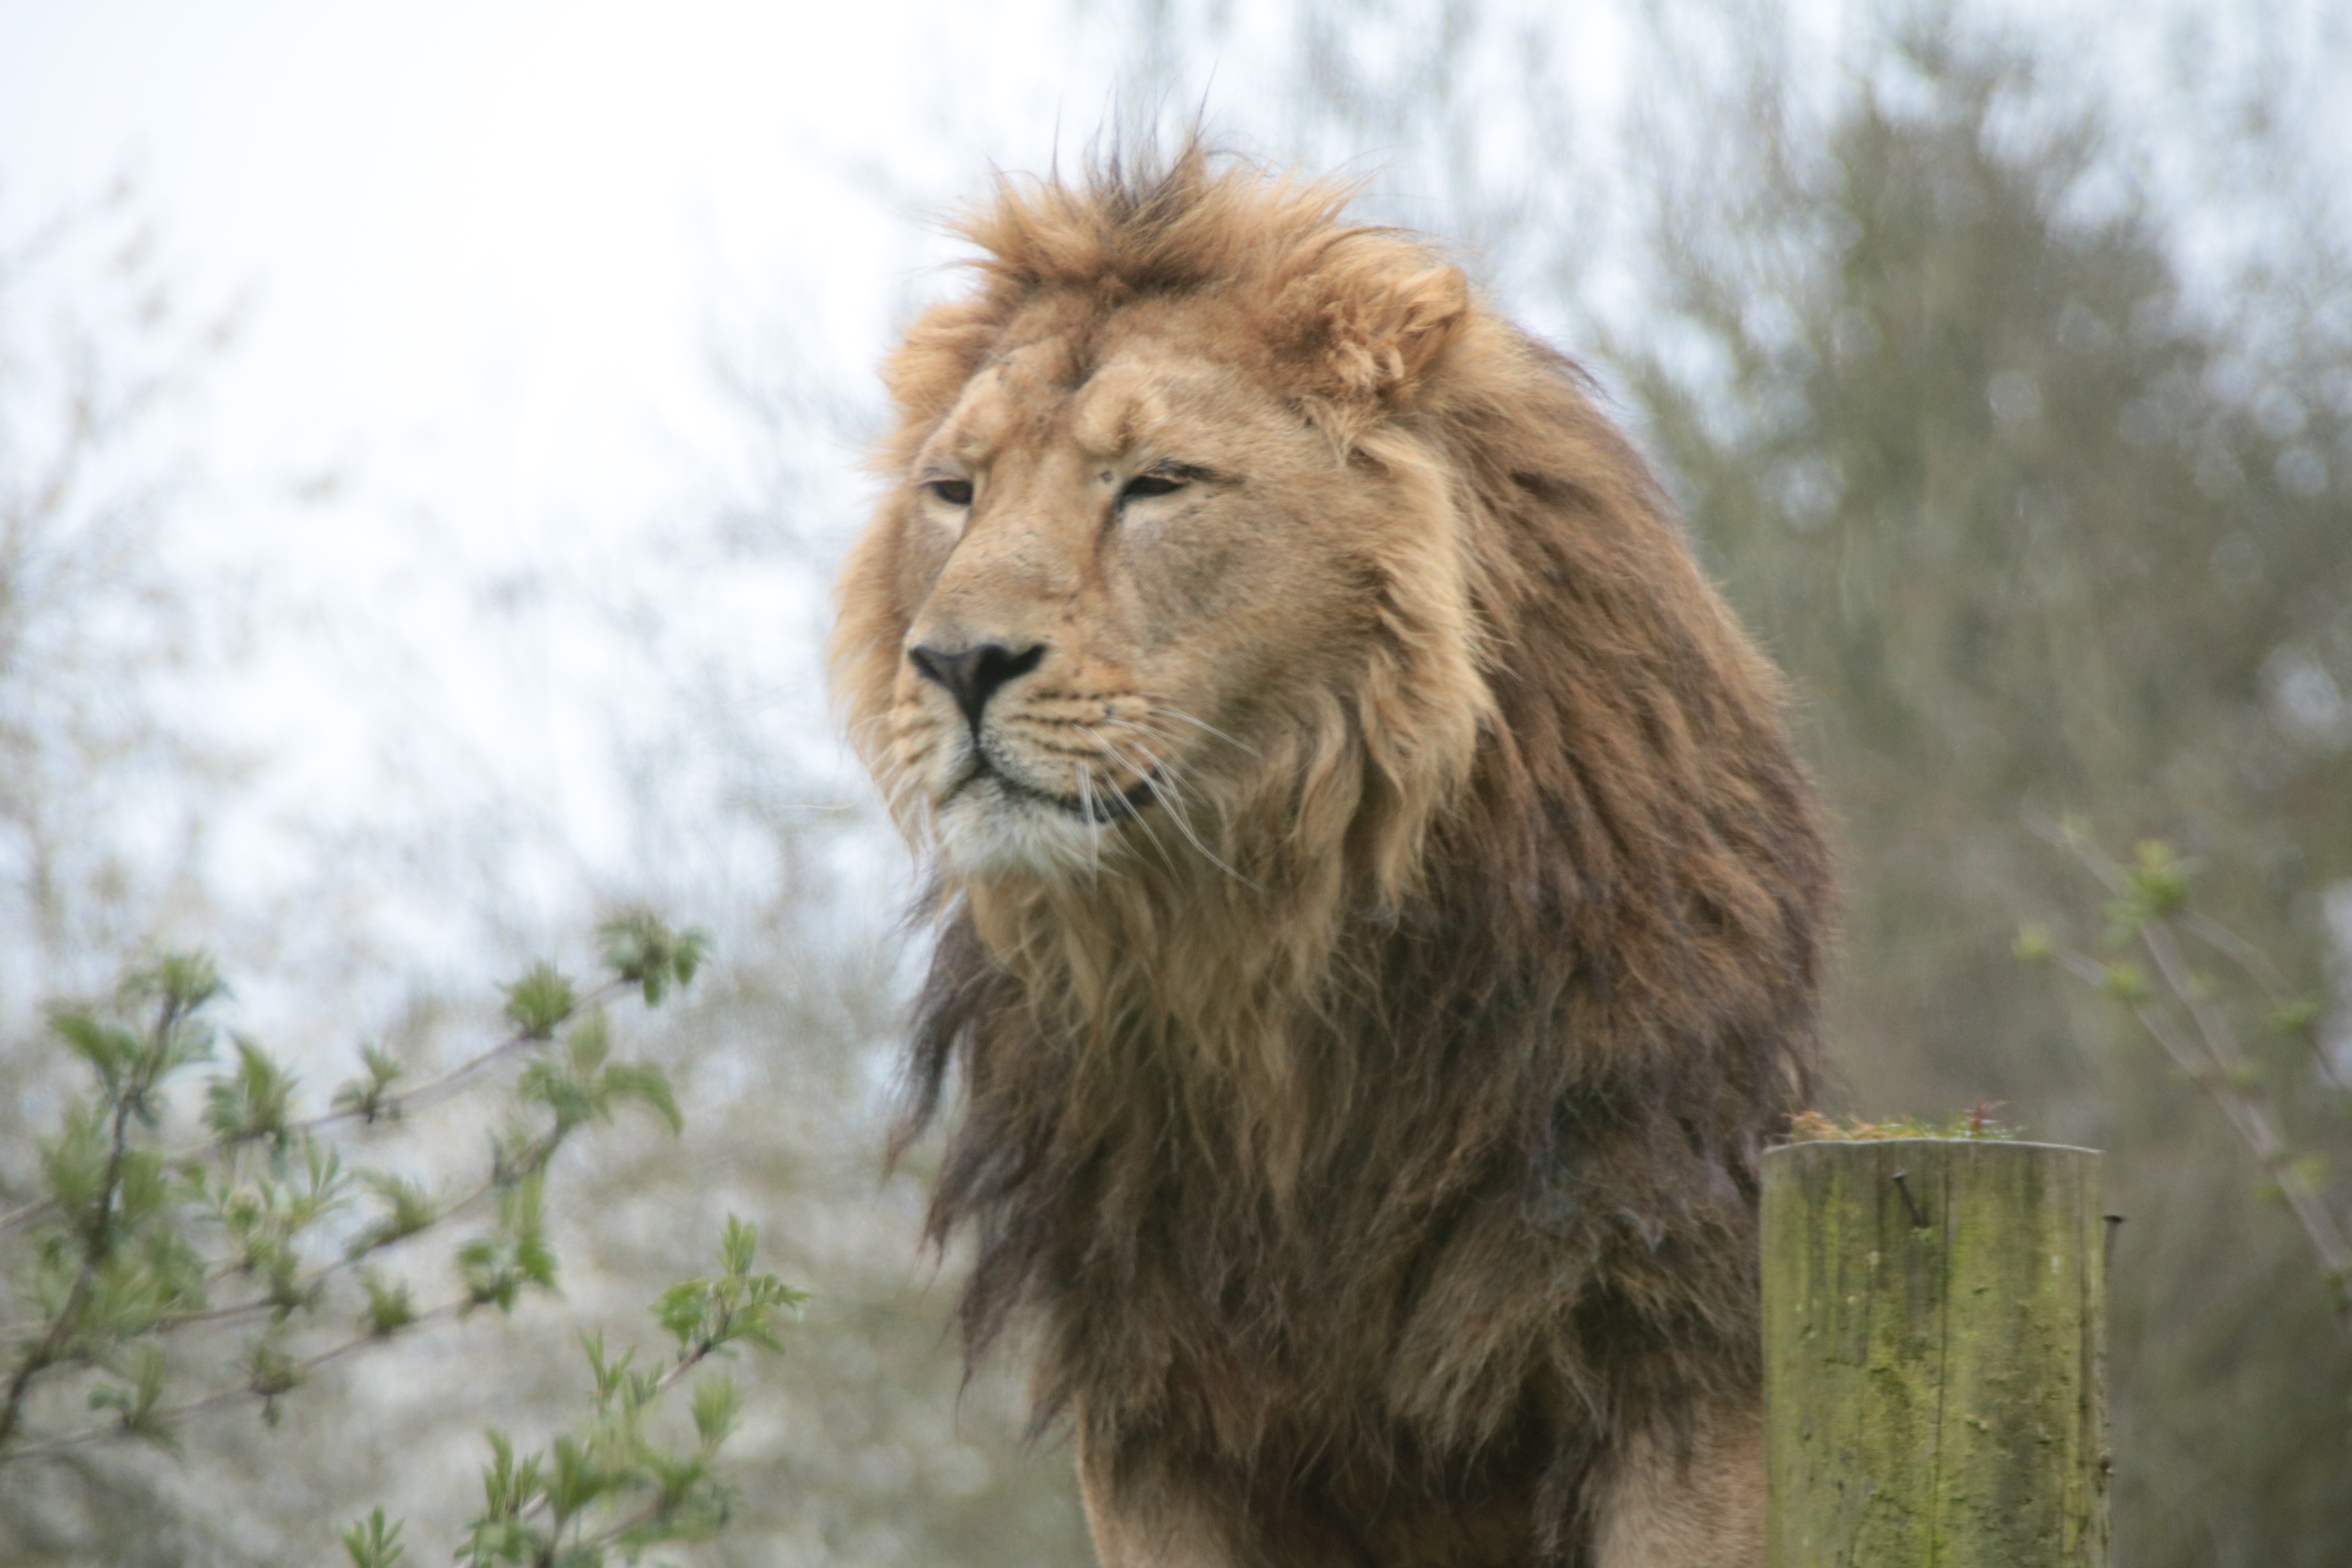
adventure, animal, male, wildlife, wild, zoo, cat, feline, mammal, mane, predator, fauna, lion, majestic, vertebrate, big, carnivore, hunter, african, safari, big cats, cat like mammal, masai lion